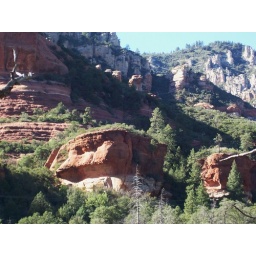
Still seeing some red rock formations, but more trees are popping up and we were much higher in elevation!